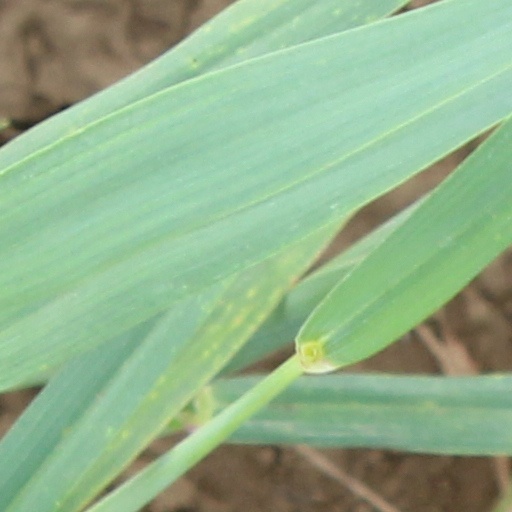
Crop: wheat